Fatma Aliye Topuz

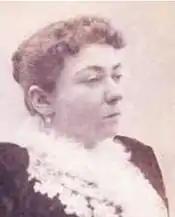
Fatma Aliye Topuz was one of the first women's rights activists, appearing in Western clothing throughout her public life

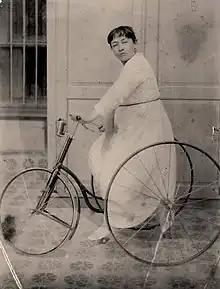
Fatma Aliye Topuz riding a tricycle, apparently while pregnant, circa 1900

She debuted in literature in 1889 with the translation of Georges Ohnet's novel "Volonté" from French into Turkish under the title "Meram" with her husband's permission, ten years after her marriage. The book was published under her pen name "Bir Hanım" ("A Lady"). Renowned writer Ahmet Mithat was so impressed by her that he declared her as his honorary daughter in the newspaper "Tercüman-ı Hakikat" ("The Interpreter of Truth"). Fatma Aliye attracted also her father's attention so that he lectured her and exchanged ideas with her. After her first translation, she used the pen name "Mütercime-i Meram" (literally: "The female translator of "Volonté") in her consecutive translations.